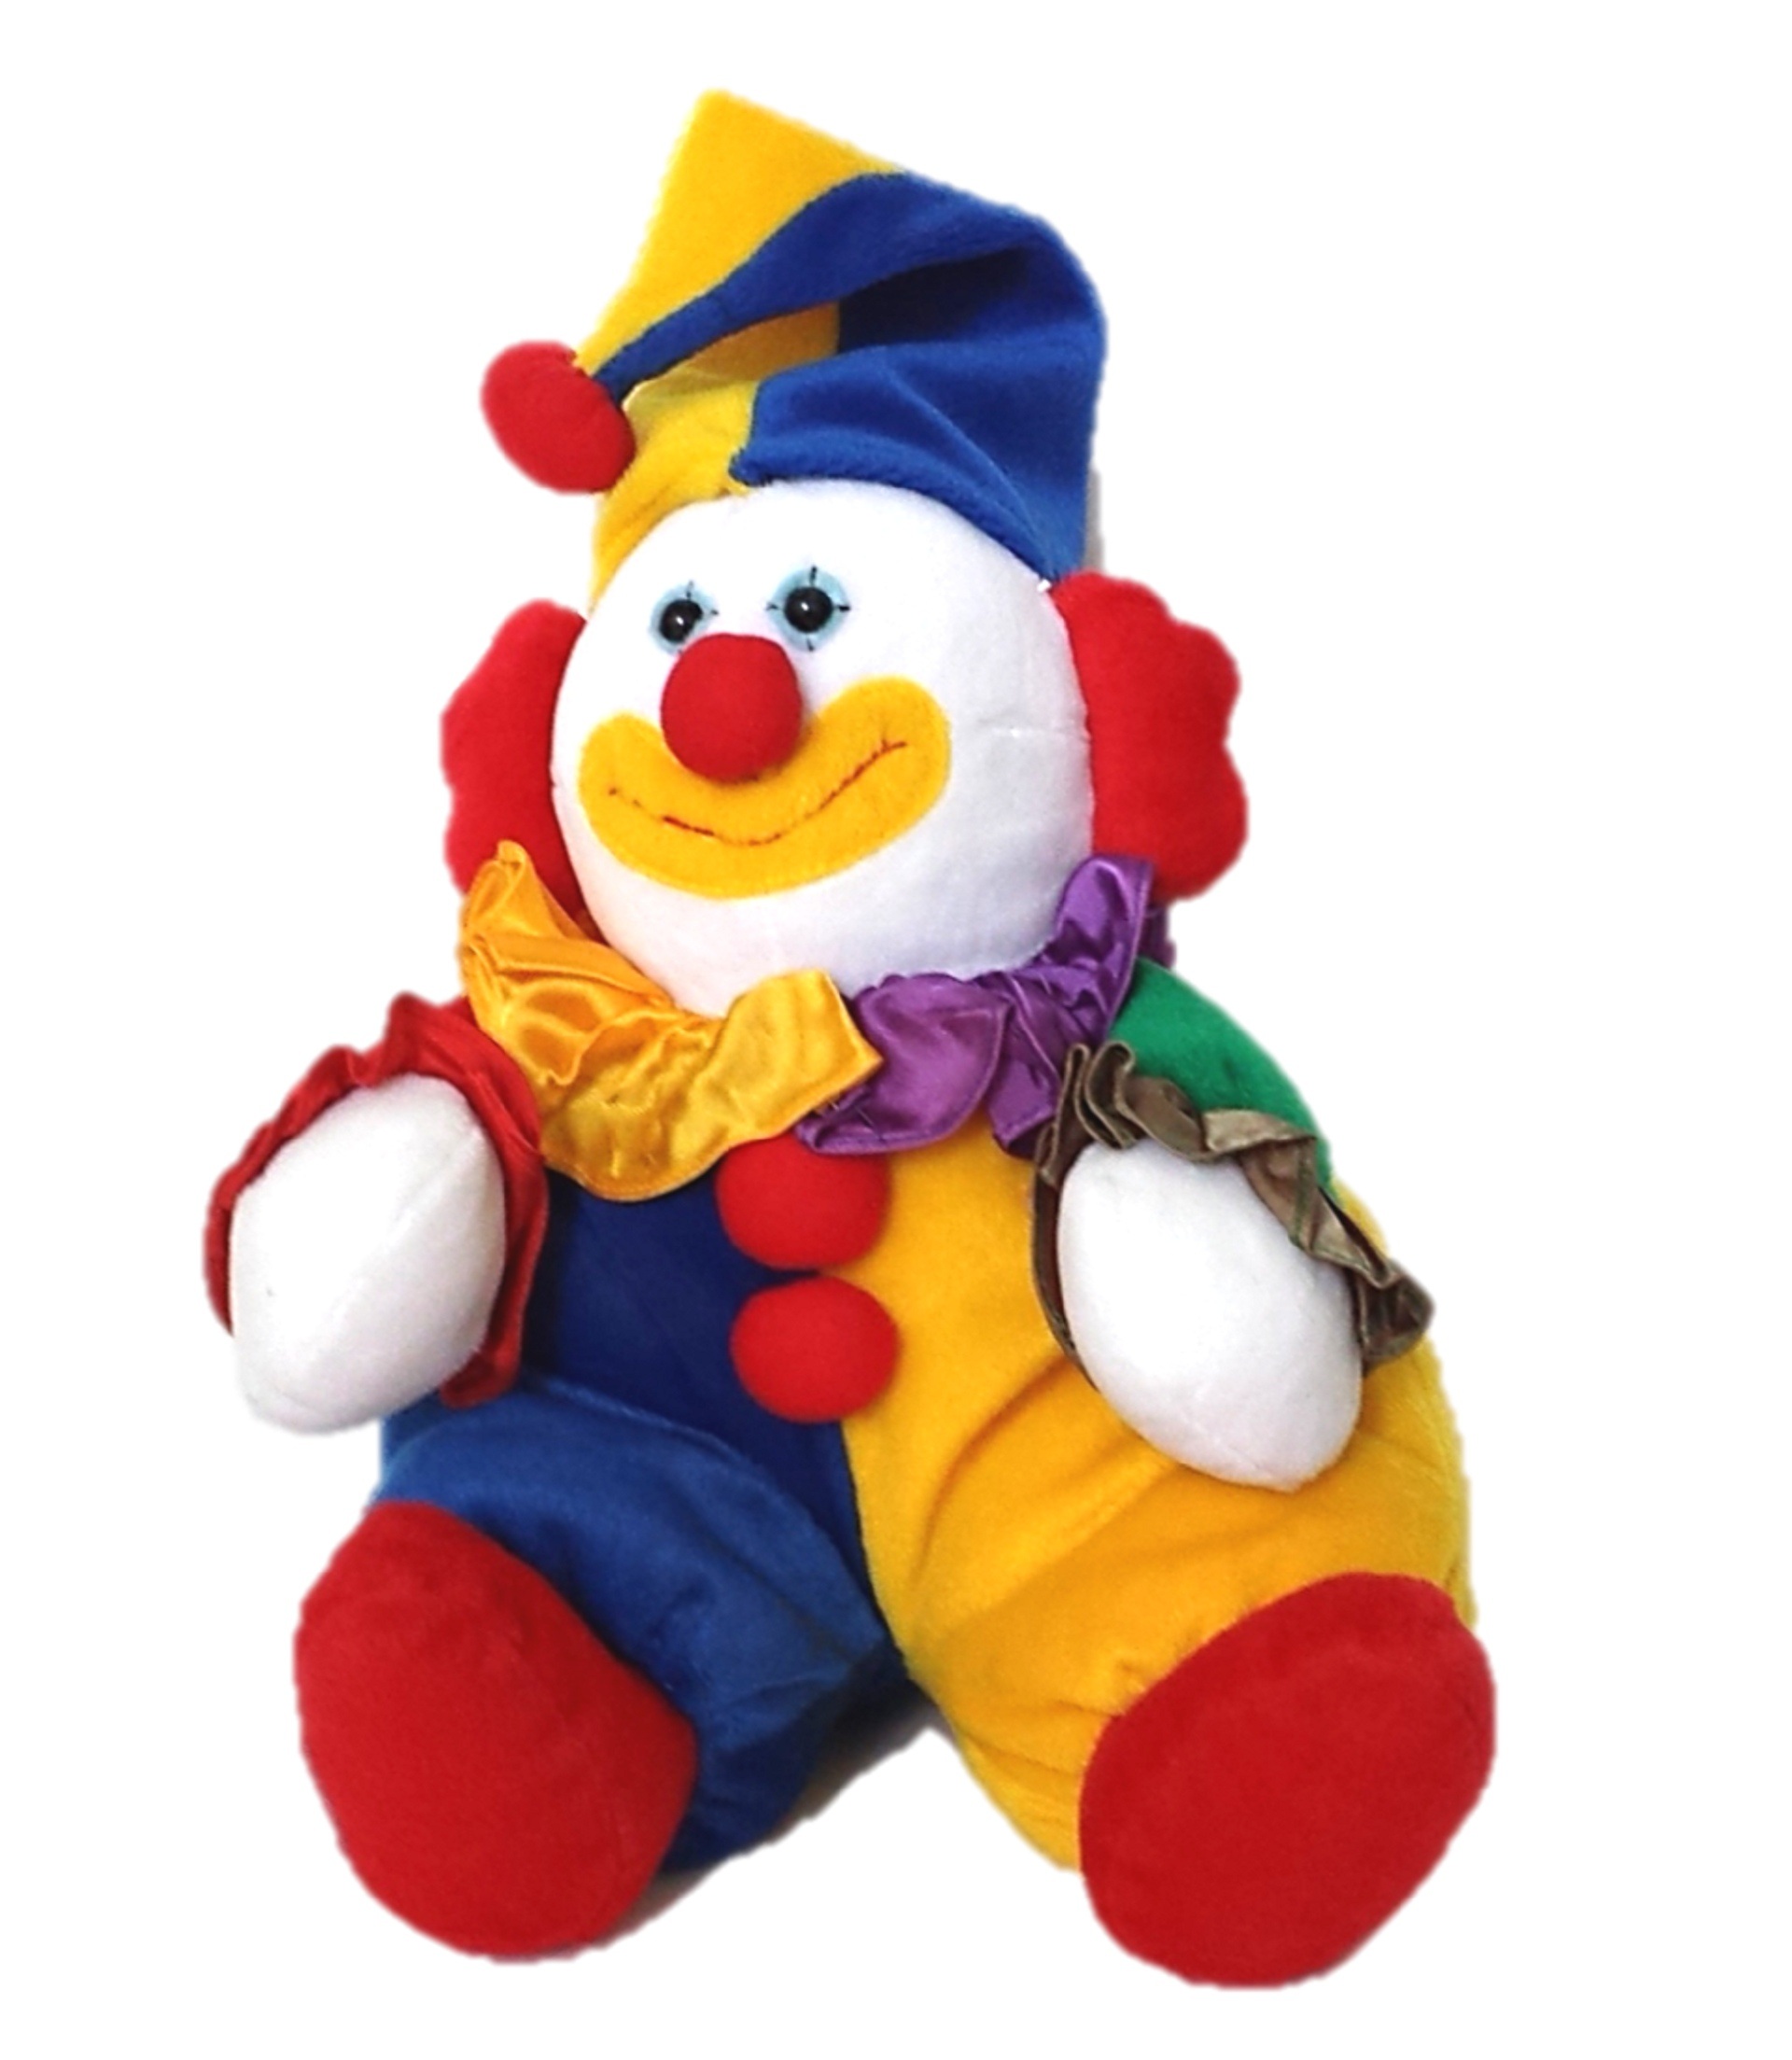
white, celebration, carnival, color, holiday, hat, colorful, toy, wool, smiling, smile, cheerful, clown, textile, face, nose, fun, happy, party, funny, joy, expression, plush, circus, colored, costume, cotton, entertainment, cartoon, comedy, comedian, entertainer, stuffed toy, fabric of silk